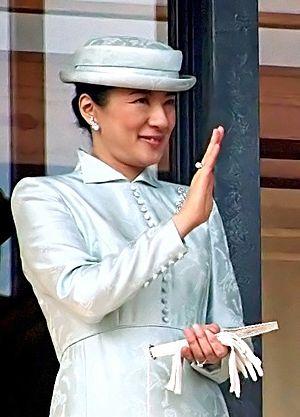
La maison impériale ou famille impériale du Japon, aussi nommée lignée Yamato, comprend les membres de la famille étendue de l’empereur du Japon qui conservent des obligations officielles, et dont les biens appartiennent au trône du chrysanthème et sont donc gérés par l’Agence de la maison impériale.
L’université Grenoble-Alpes est le principal établissement d'enseignement supérieur de la métropole grenobloise. Créée en 1339, l'université de Grenoble disparaît à trois reprises au cours de l'histoire ; dans sa forme actuelle, elle est issue de la fusion de trois universités créées après mai 1968, et de l'intégration partielle de l'Institut polytechnique de Grenoble, de l'école nationale supérieure d'architecture et de l'Institut d'études politiques. C'est l'une des dix plus importantes universités de France, la cinquième par sa taille et la plus importante de la région Auvergne-Rhône-Alpes pour le nombre d'étudiants ainsi que pour le dynamisme de sa recherche.